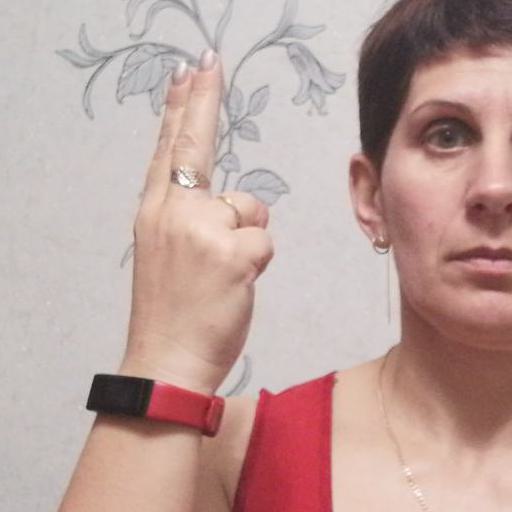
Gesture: two_up_inverted